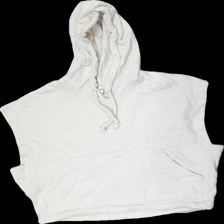
View: front
Type: Hoodie
Category: Ladies
Brand: H&M
Colors: Beige
Material: 100% cotton
Cut: Cropped
Size: M
Season: All
Damage location: middle center
Damage 2 location: middle center
Price range: 50-100
Recommended usage: Reuse
Description: beige cropped hoodie with no arms